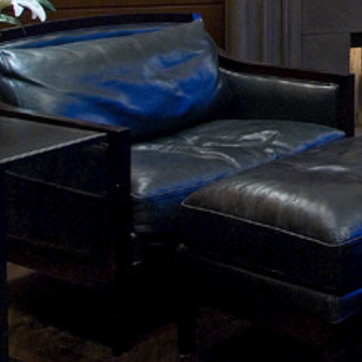
Material: leather